Question: Please indicate a possible affordance area of brush_with_toothbrush that can be used for brushing
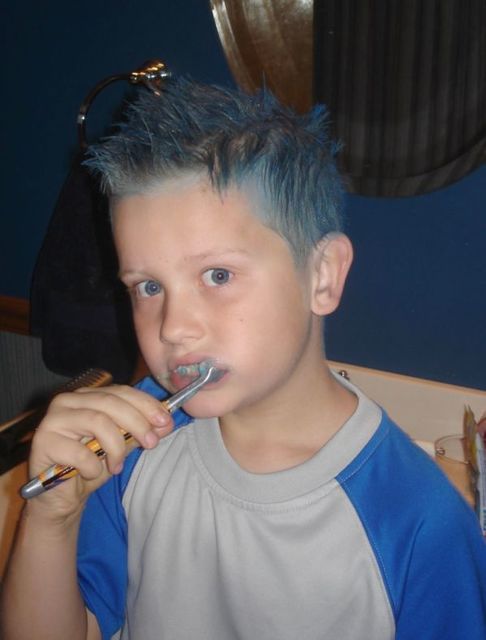
Answer: [157, 372, 222, 417]